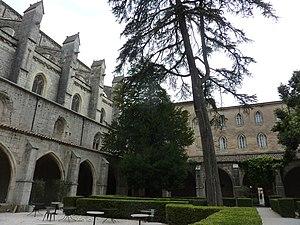
Couvent des Dominicains de Saint-Maximin-la-Sainte-Baume